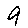
Label: 9